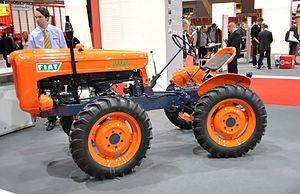
La série Fiat Diamante est une gamme de tracteurs agricoles fabriqués par le constructeur italien Fiat Trattori à partir de 1963. Cette série sera également produite par les filiales étrangères du groupe et sous licence par des constructeurs étrangers.
Le Fiat 211R, souvent surnommé aussi "La Piccola", est un tracteur agricole à roues produit par le constructeur italien Fiat Trattori de 1958 à 1964. Il complète la gamme le modèle Fiat 18, présenté en 1957. Il a aussi été fabriqué par Fiat Concord en Argentine